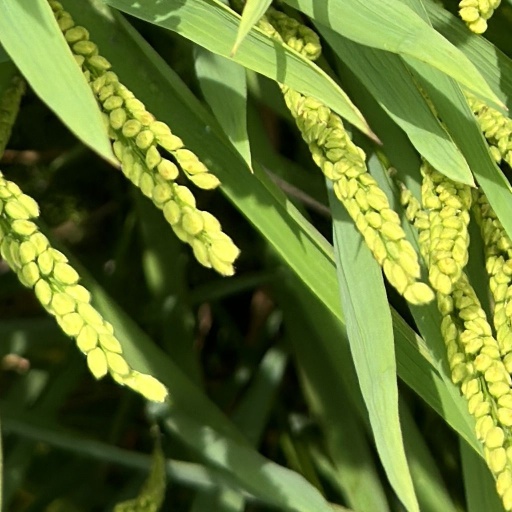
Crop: rice